Hurricane Dorian

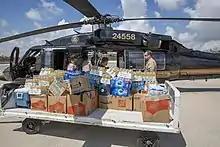
U.S. Customs and Border Protection agents deliver relief supplies to The Bahamas.

On September 2, Florida began experiencing tropical storm-force winds. At 18:00 UTC (2 p.m. EDT), the pier in Juno Beach recorded a wind gust of . One death occurred in the central coast barrier island town of Indiatlantic, when a man fell three stories while boarding up his home. During September 3 and 4, tropical storm force winds continued to move up the east coast of Florida, with the storm's eye staying about 100 miles away from landfall.